Effects of the 2009 Pacific typhoon season in the Philippines

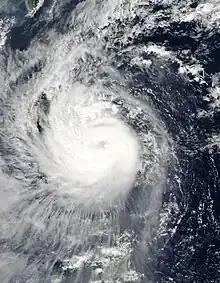
Typhoon Mirinae approaching the Philippines on October 30

During Typhoon Ketsana, on the afternoon of September 26, Teodoro declared an overall state of calamity in Metro Manila and other 25 provinces hit by the typhoon, allowing officials to utilize emergency funds for relief and rescue. Army troops, police and civilian volunteers were deployed to rescue victims. The Philippine National Red Cross and Philippine Coast Guard dispatched teams to rescue stranded and trapped people. At that time, flood average was from two-feet to waist high, and in some areas are more than six feet.